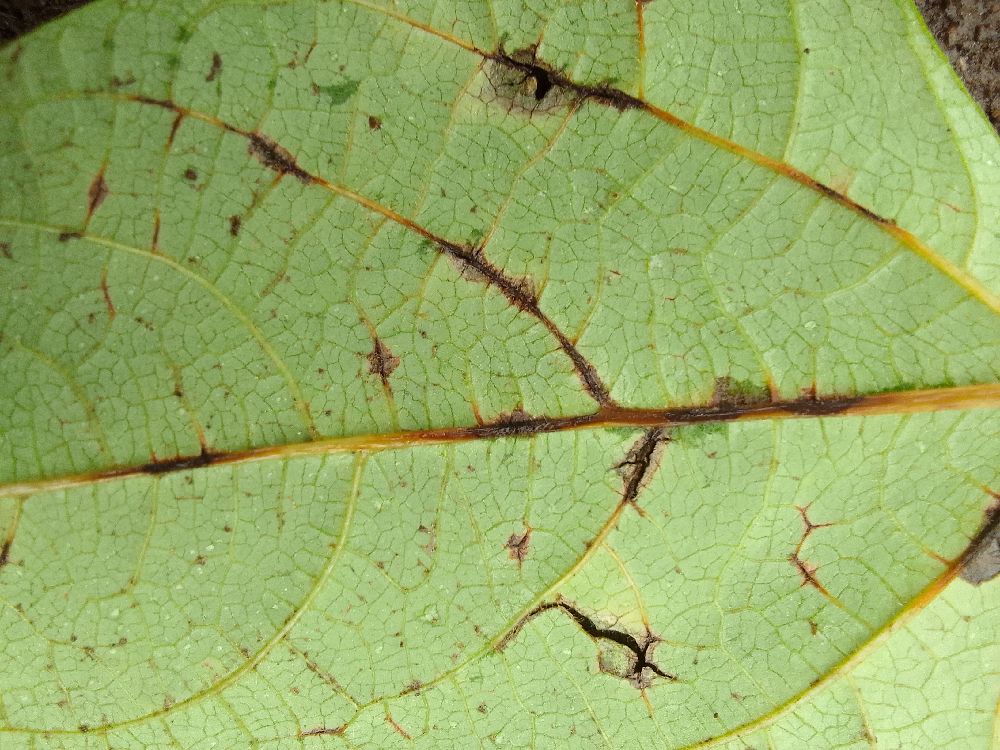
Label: anthracnose